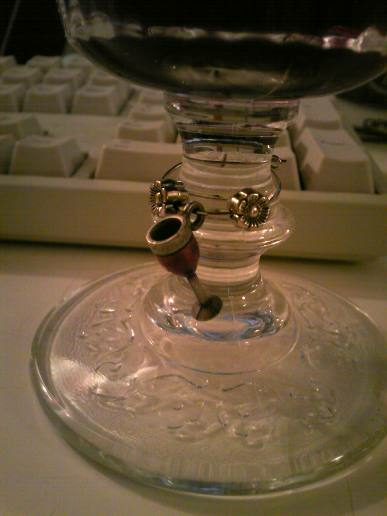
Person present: No